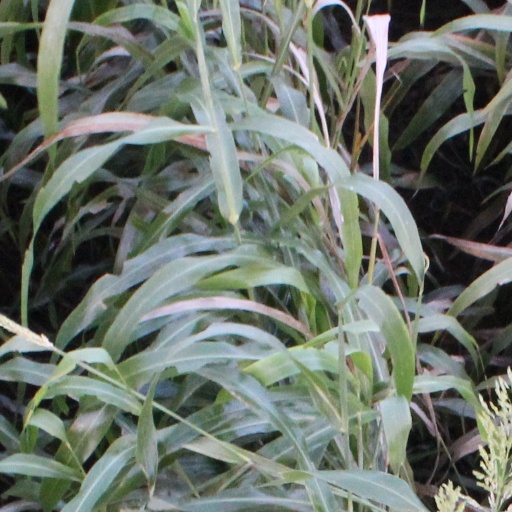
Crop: sorghum